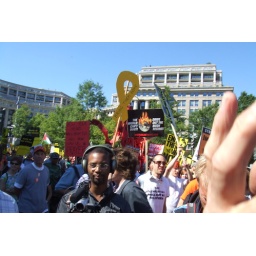
read shirt of moonbat under WCW sign